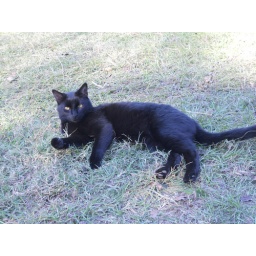
Hope Grows Farm cat lying in grass